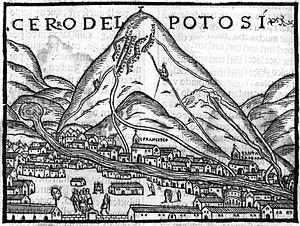
Les vins du Nouveau Monde sont les vins produits en dehors des régions viticoles traditionnelles d'Europe et du Moyen-Orient, notamment en Argentine, en Australie, au Canada, au Chili, en Nouvelle-Zélande, en Afrique du Sud et aux États-Unis. L'expression évoque une distinction entre ces vins du « Nouveau Monde » et ceux produits dans les « vieux » pays ayant une longue histoire de production de vin, notamment la France, l'Italie, l'Allemagne, l'Espagne et le Portugal.
1545 est une année commune commençant un jeudi.